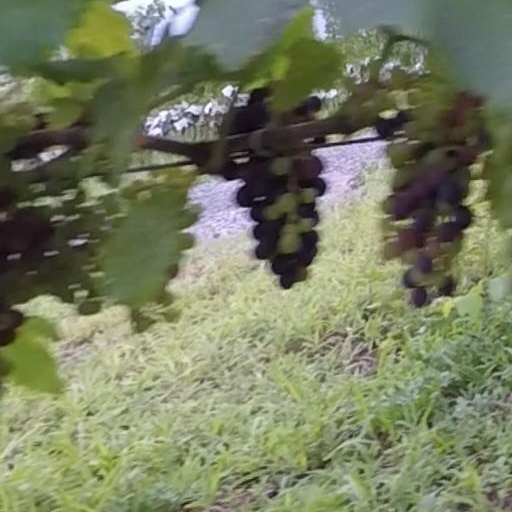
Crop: grape